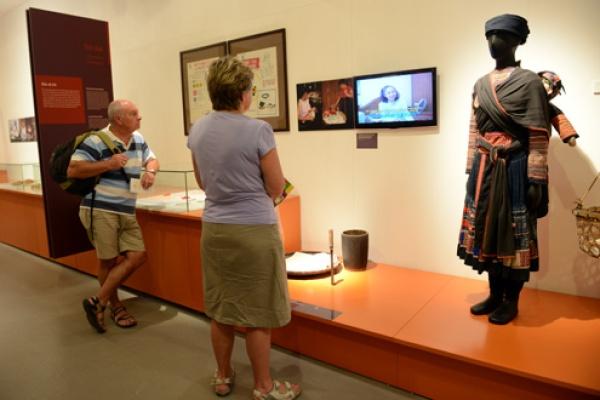
hai người tham quan đang nhìn vào một cái màn hình treo trên tường